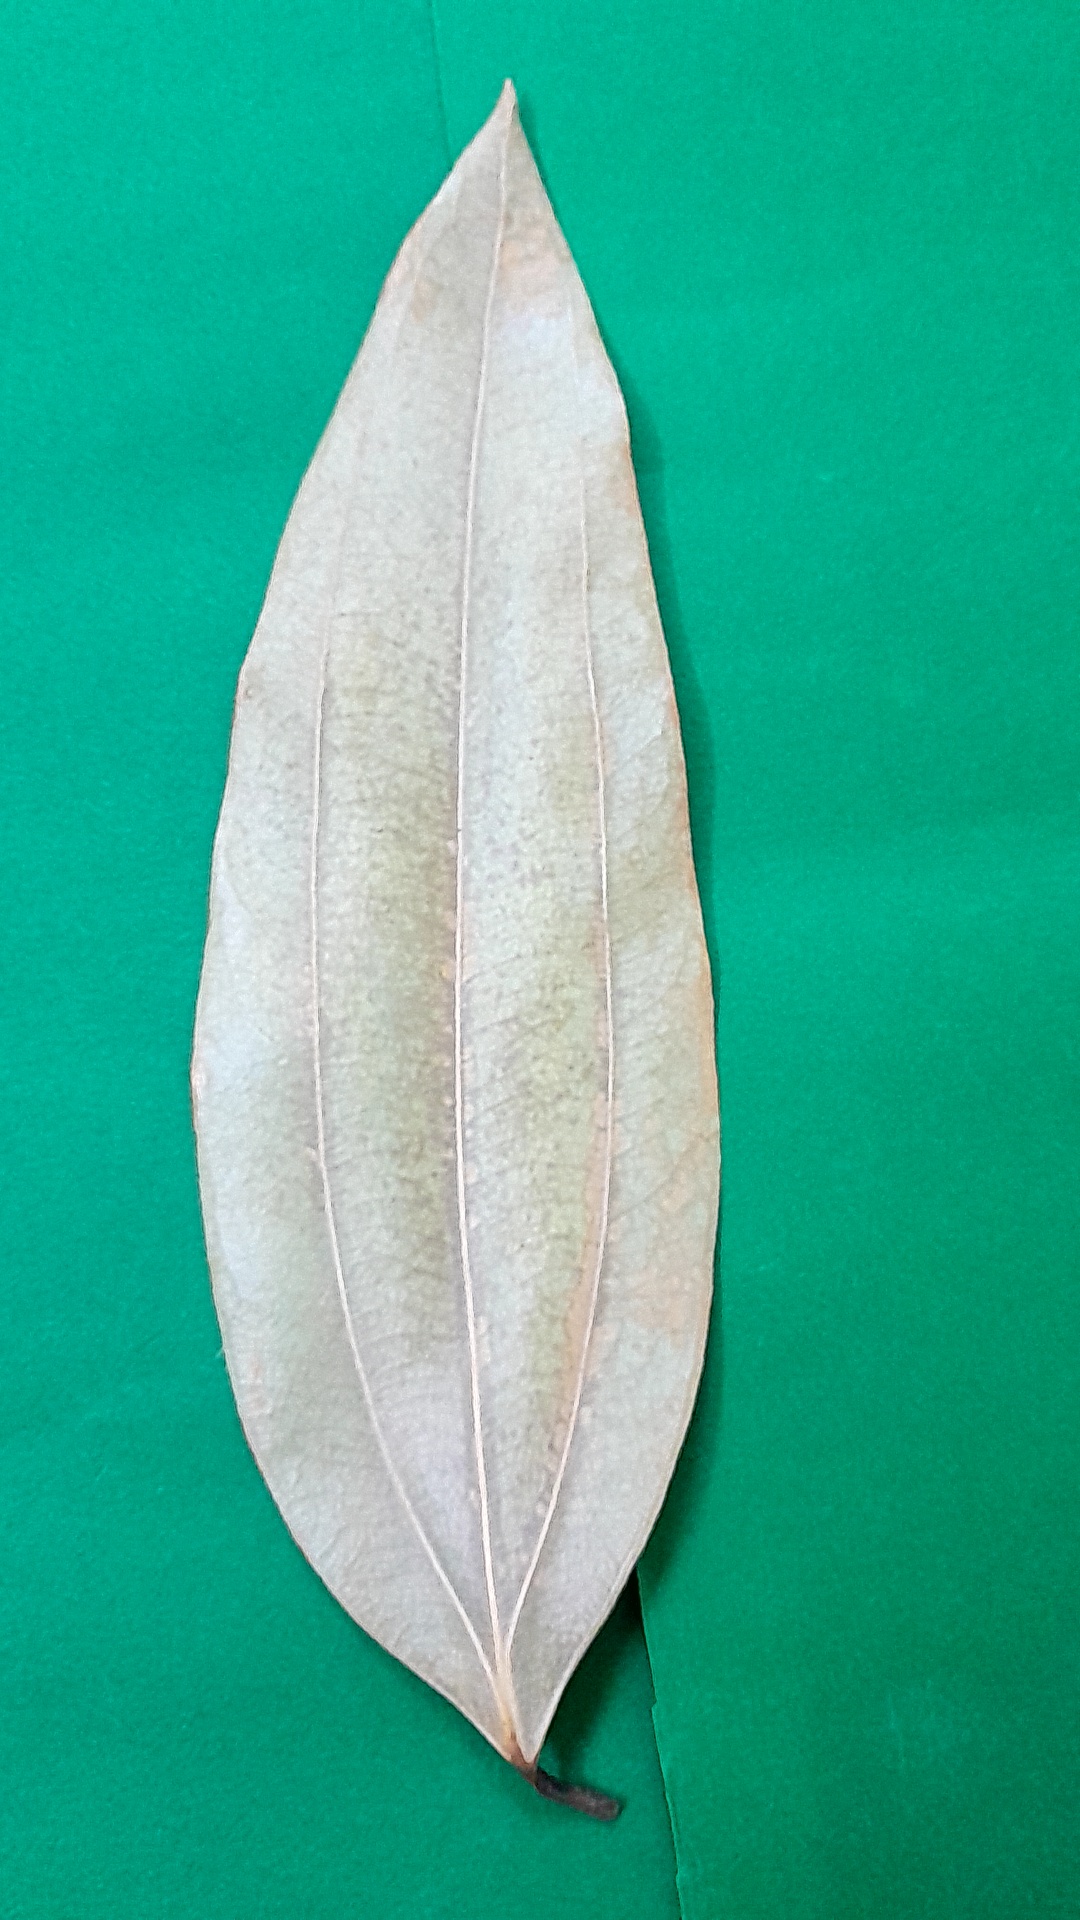
Label: Dry Leaf